Émile Naggiar

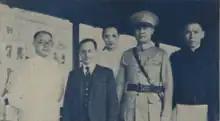
Naggier (second from the left) in China, 1936

Naggiar then served as the French ambassador to China. During his time in China, he was supportive of French efforts to assist with the modernization of China. It was felt by St. Léger that a stronger China would be more able to resist Japan, and that in turn this would protect the French colony of Indochina from Japan. However, Naggiar felt that France should be careful not to provoke Japan too much as believed that China was a very backward nation that would considerable time to modernize.